Cassandra Lee Morris

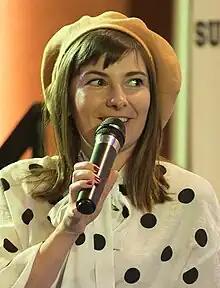
Morris in 2017

Cassandra Lee Morris (born April 19, 1982) is an American voice actress. After starting her career as a teenage program host for an educational video series called "Real World Science", she worked as a journalist in New York City and Los Angeles writing for local newspapers and programs as well as numerous fashion and style blogs such as About.com, David's Bridal and Patch.com. She got into voice-over starting with Alice and then Yubel in "Yu-Gi-Oh! GX" and has since worked on a number of animation, anime shows and audiobooks.